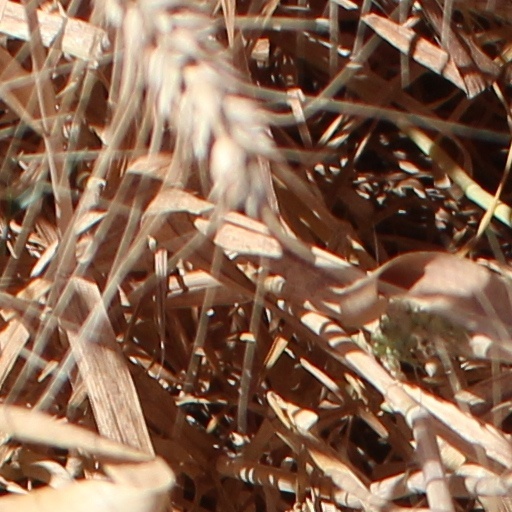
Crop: wheat